Ganesh Man Singh

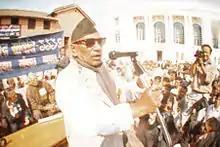
Singh in 1993

Ganesh Man Singh (Nepali: गणेशमान सिंह; November 9, 1915 – September 18, 1997) was a Nepali politician who was leader of the 1990 Nepalese revolution. He is considered the Father of Democracy and the Iron-man of Nepali politics by many. He joined Praja Parishad to protest against the autocratic rule of the Ranas.